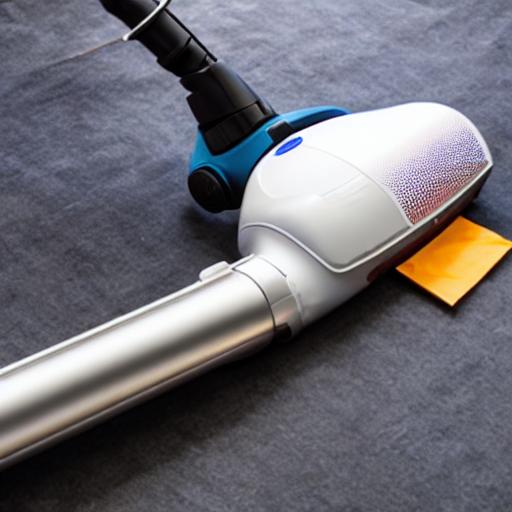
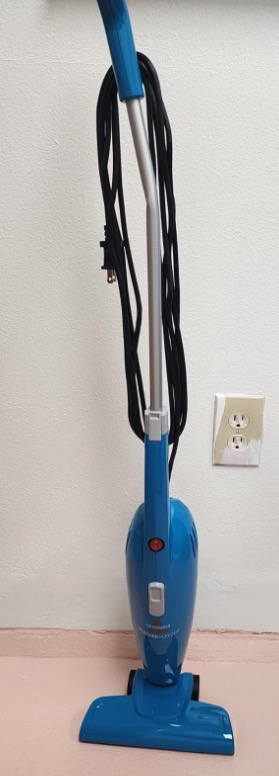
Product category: items_vacuum
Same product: no